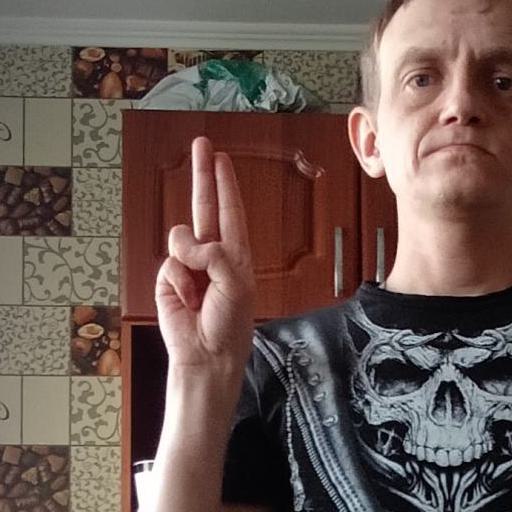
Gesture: two_up